Sikorsky Cypher

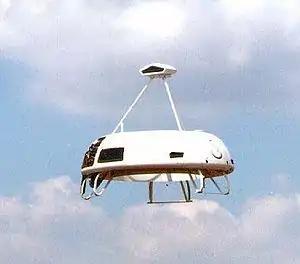
A Cypher UAV

The Sikorsky Cypher and Cypher II are types of unmanned aerial vehicles developed by Sikorsky Aircraft. They are vertical takeoff and landing aircraft which use two opposing rotors enclosed in a circular shroud for propulsion.